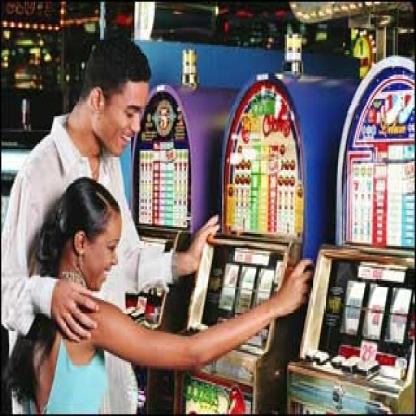
Scene: Indoor